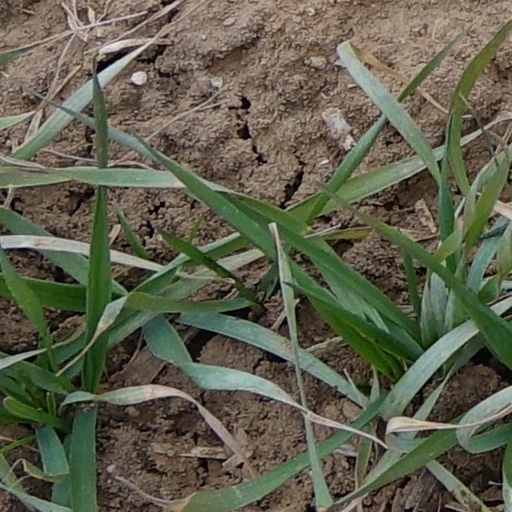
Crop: wheat